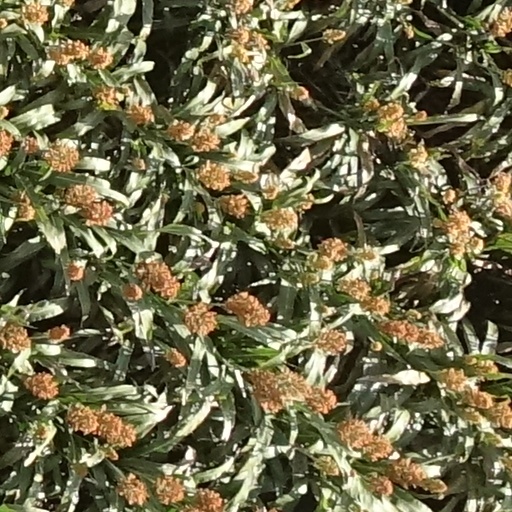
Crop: sorghum